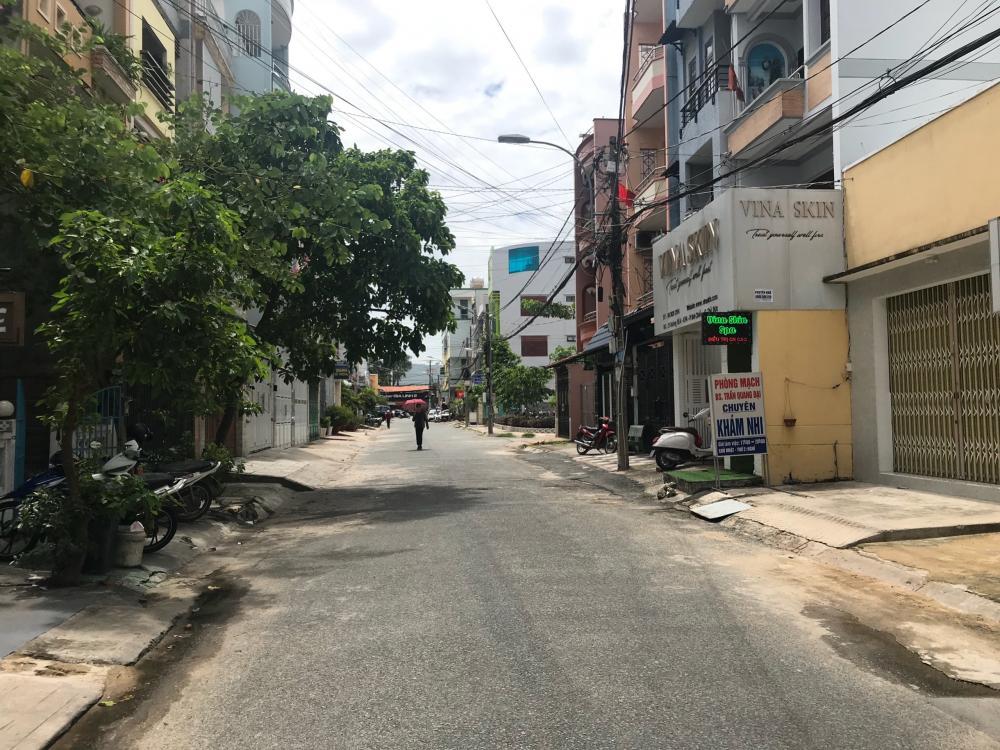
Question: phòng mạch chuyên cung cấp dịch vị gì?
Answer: chuyên khám nhi